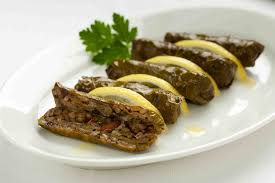
Yemek: yaprak_sarma